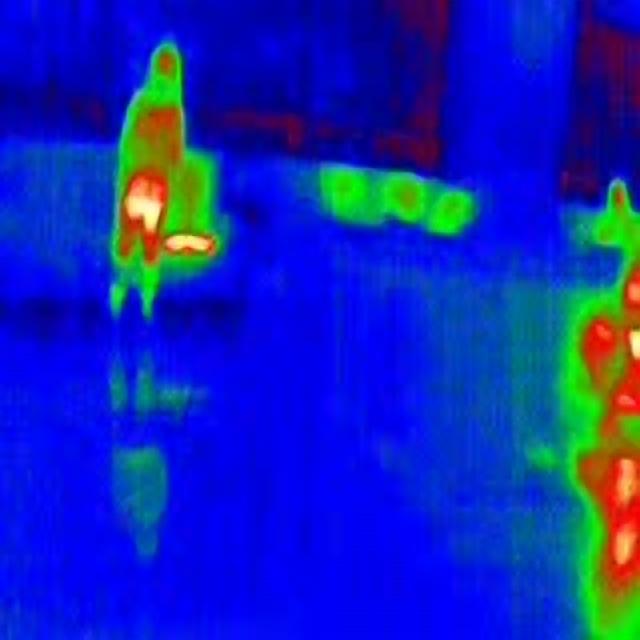
Detected objects:
label: person
label: person
label: person